Erathna Mini Hydro Power Project

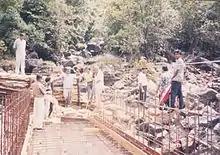
Construction of Channel (Dhammika Perera, Mr Keerthi, and Mr Dheerasinghe, are in the photo)

The initial 20 m of the channel from the intake is a closed conduit built into the right abutment to prevent the entry of floods and to attenuate the flow through the conduit during high flood levels.